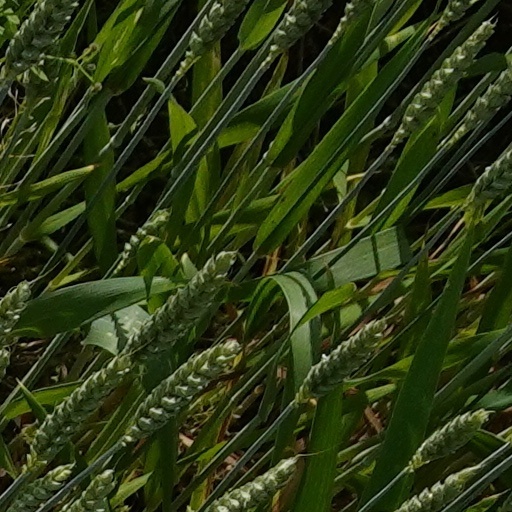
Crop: wheat